Denishawn school

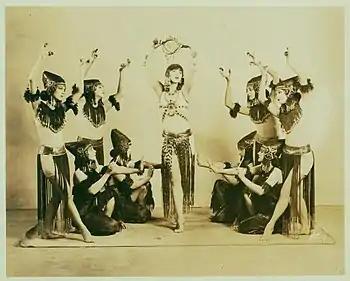
Ruth St Denis & Company in "Ishtar of the Seven Gates", 1920s

The Denishawn Dancers took advantage of many performance opportunities – in colleges, concert halls, vaudeville theaters, convention centers and outdoor stadiums. Besides being invited to performance venues like New York's Palace Theater (1916), Denishawn was the first American company to present "serious Western dance" in Japan, Burma, China, India, Ceylon, Java, Malaya and the Philippines (1925–26) In some ways, the presented work resembled ballet – each piece was a full-company story with elaborate costumes, sets and lighting. In terms of movement, however, the differences were obvious – no pointe shoes, no pas de deux lifts, no exact format for patterning solos and ensemble pieces.